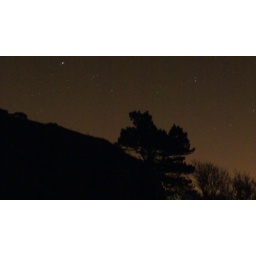
A tree with the sky illuminated by street lights from Ardrossan and West Kilbride.